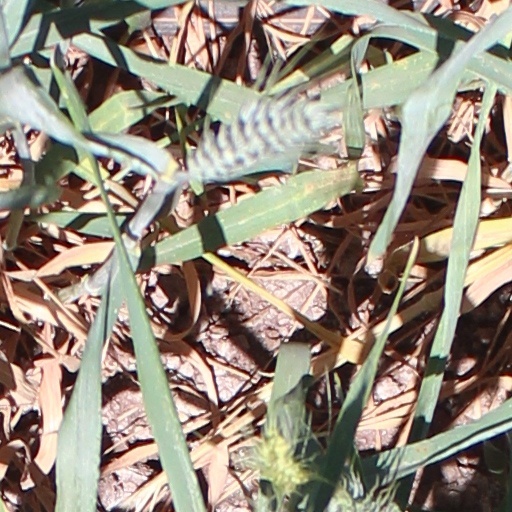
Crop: wheat